Queta Lavat

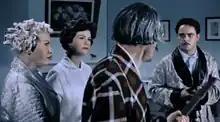
Lavat with Polo Ortín (right corner) in "Santa Claus" (1959)

Lavat's cousin María Elena Marqués was an integral part of her life, it was because of Marqués that she met her husband of 43 years and the father of her four sons. Armando Carrillo. Lavat said "Filming in Acapulco, she told me: I'm going to introduce you to a single, decent, hard working and handsome man. And she was right. We met and things went well. Eight years of dating and 43 years of marriage".